Louis VIII of France

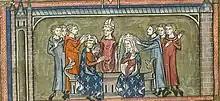
Coronation of Louis VIII and Blanche of Castile at Reims in 1223, miniature from the "Grandes Chroniques de France", –1350 (Bibliothèque nationale)

Louis succeeded his father on 14 July 1223; his coronation took place on 6 August of the same year in the cathedral at Reims. Amalric of Montfort traded Louis his claim on the county of Toulouse in return for becoming constable of the kingdom. As King, he refused to renew the truce with England on 5 May 1224. Instead Louis attacked the possession of the Angevins, invading Gascony, seizing Poitou (in 1224), La Rochelle (August 1224), and Saintonge. To accomplish this task, he treated with Hugh X of Lusignan, promising him the city of Bordeaux if Gascony were conquered. By the end of summer 1224, Louis had conquered Limousin, Perigord, and Quercy.